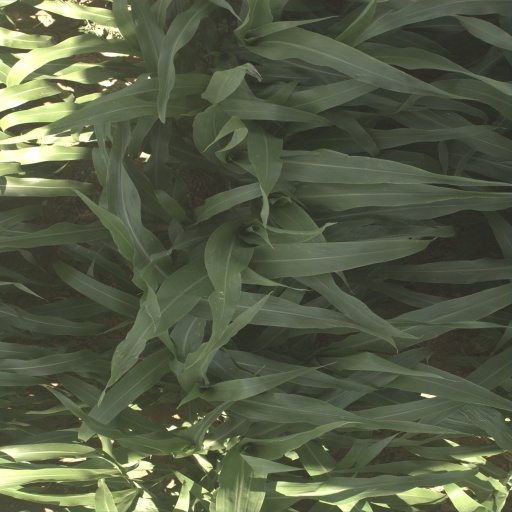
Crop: sorghum